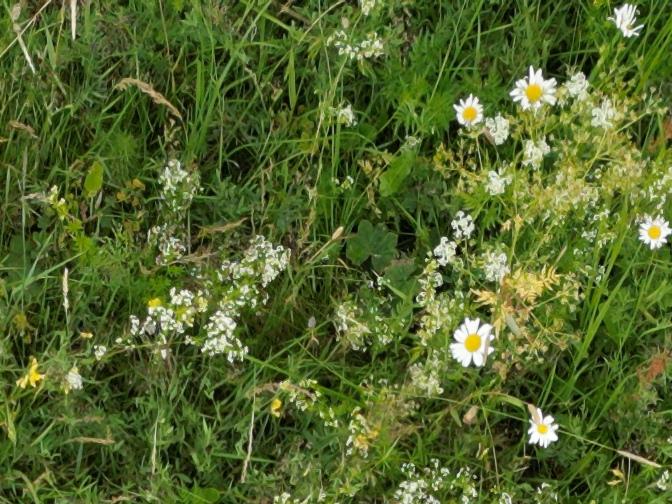
Flowers visible:  daisy flowers, yarrow flowers,  daisy flowers,  daisy flowers,  daisy flowers,  daisy flowers,  daisy flowers, yarrow flowers, yarrow flowers, yarrow flowers,  daisy flowers, yarrow flowers